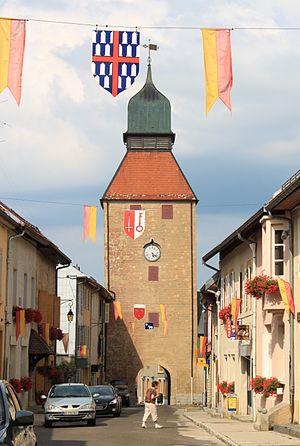
Nozeroy, Jura, Franche-Comté, France